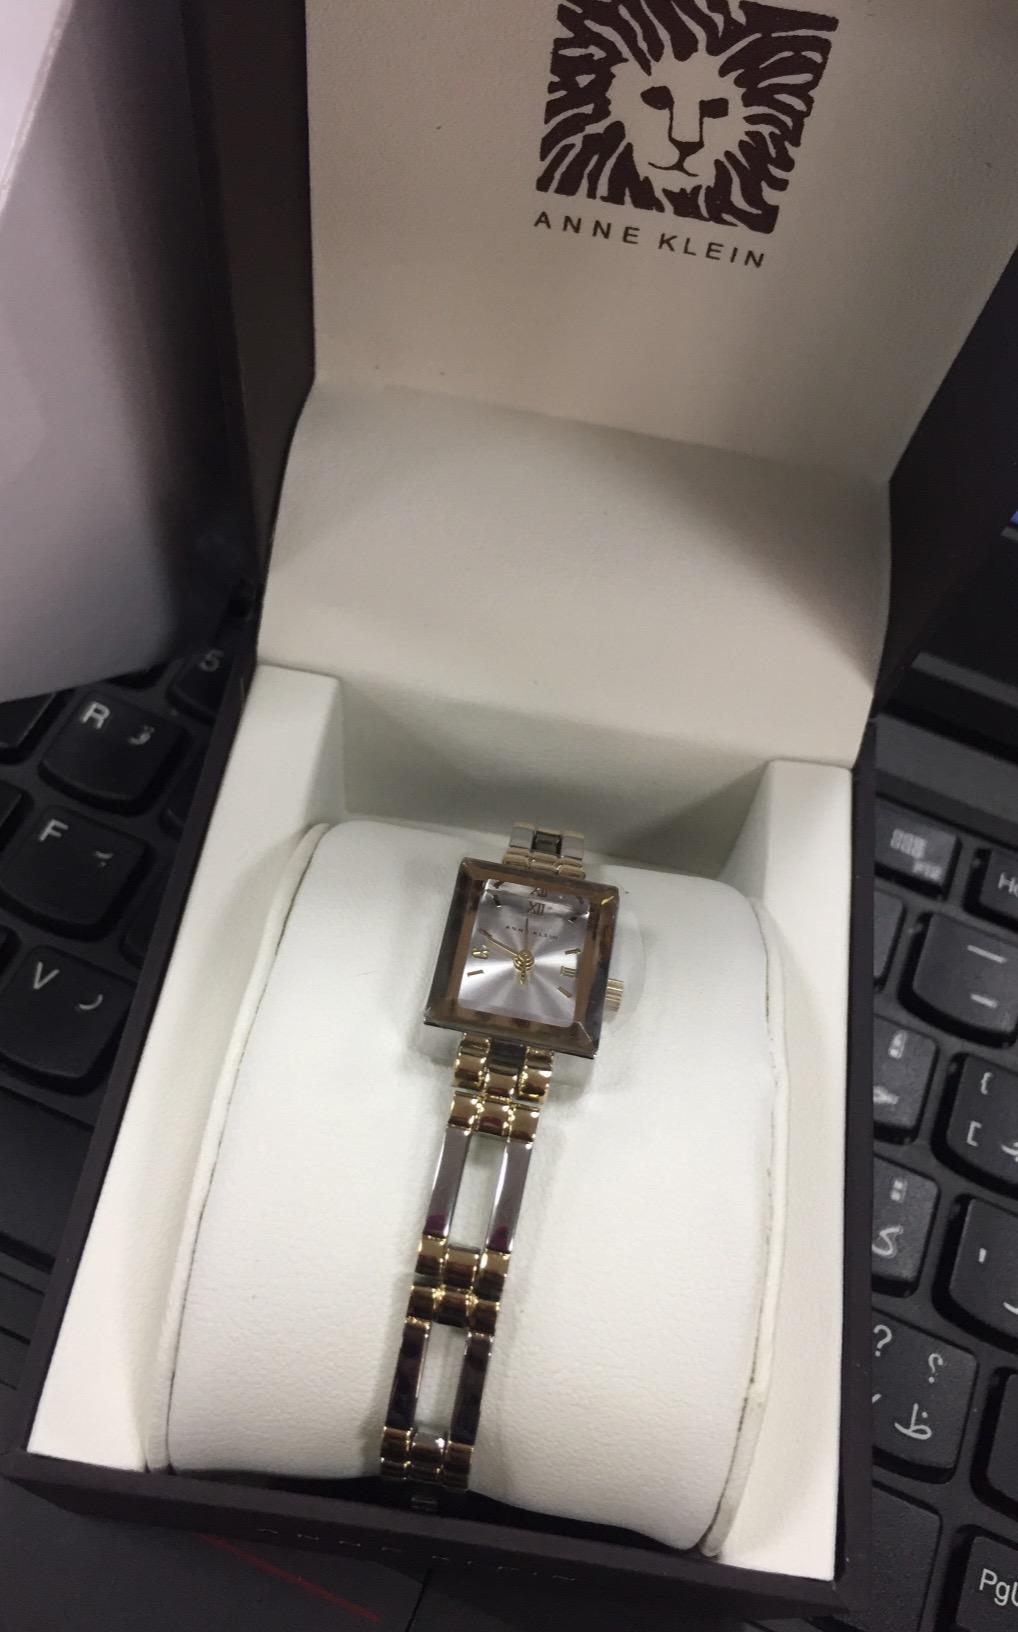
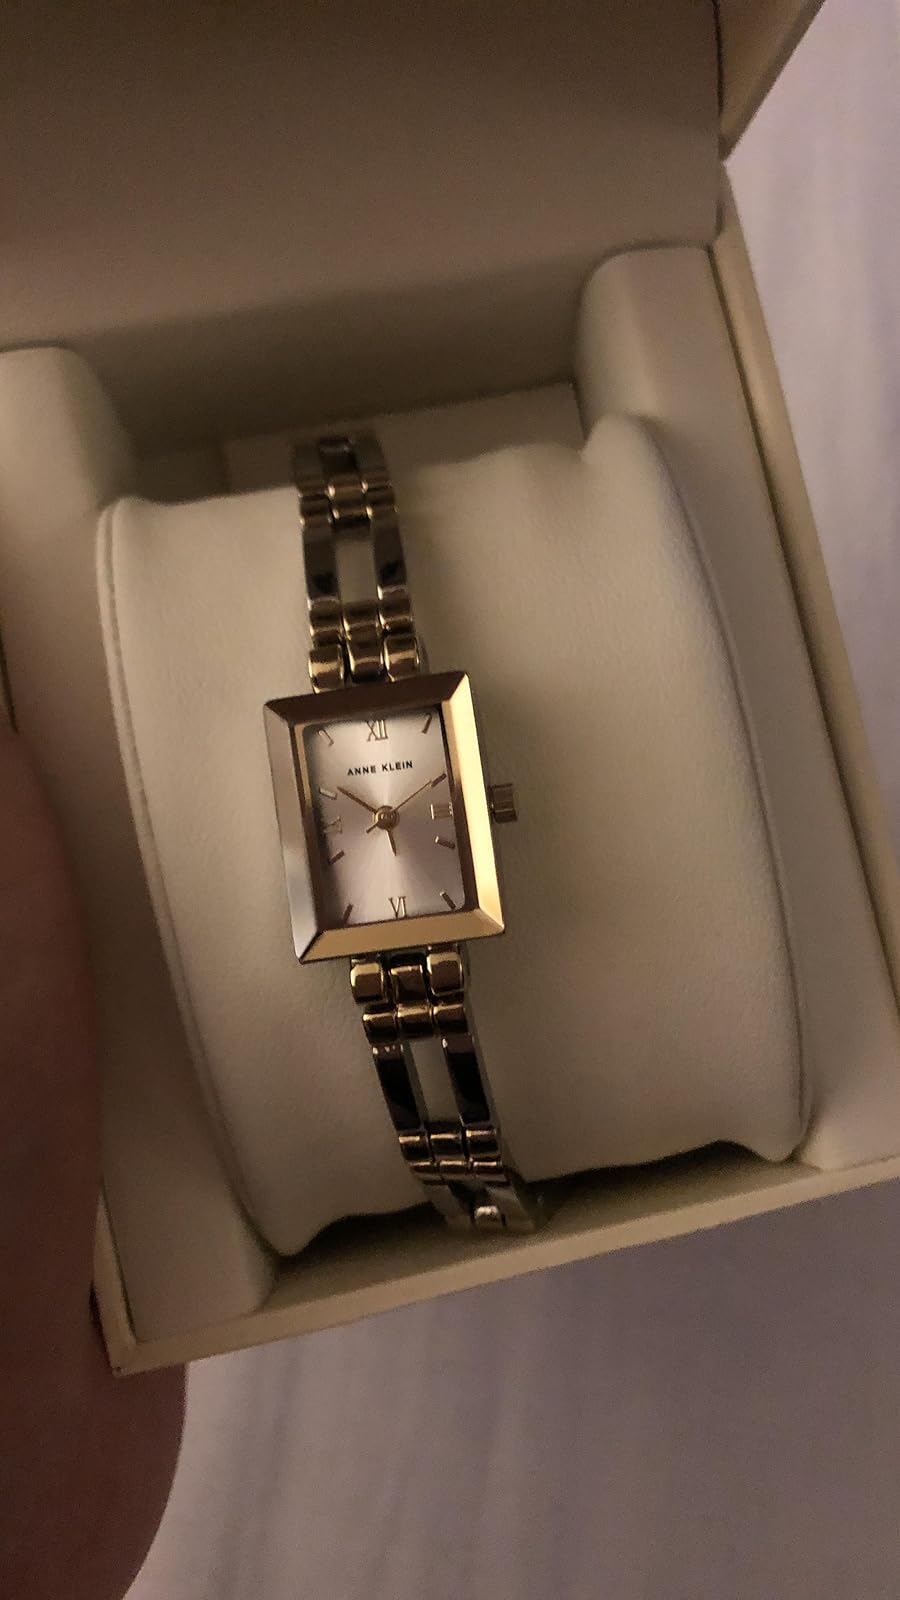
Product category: accessories_watch
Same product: yes